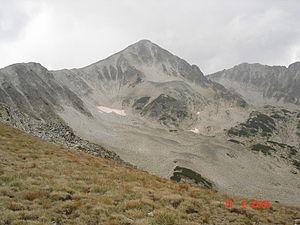
Le Pirin est un massif montagneux de Bulgarie qui fait partie de l’ensemble formé par le Rila et les Rhodopes. Son point culminant est le pic Vihren, haut de 2 914 m. Le plus ancien nom connu du massif est le grec Όρβηλος, en latin Orbelus, « montagne blanche, enneigée », dont l’origine est thrace. Les Slaves, en revanche, l’appelèrent Perin ou Péroun, du nom d’un de leurs plus puissants dieux.